Sparta, Ossining

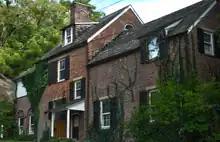
1 Rockledge Avenue, built c. 1784 by Josiah Rhodes and one of the oldest remaining houses in Sparta

About a mile south of the village green is the Sparta Mine, a silver and lead mine that was worked prior to the Revolutionary War.